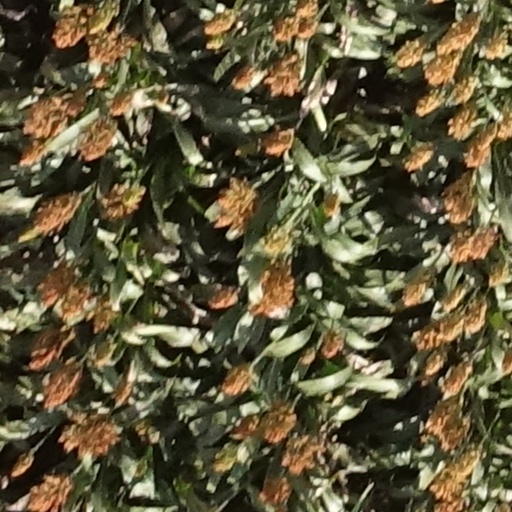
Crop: sorghum